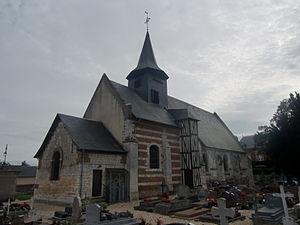
Église de Berville-en-Roumois (Eure, Normandie, France)